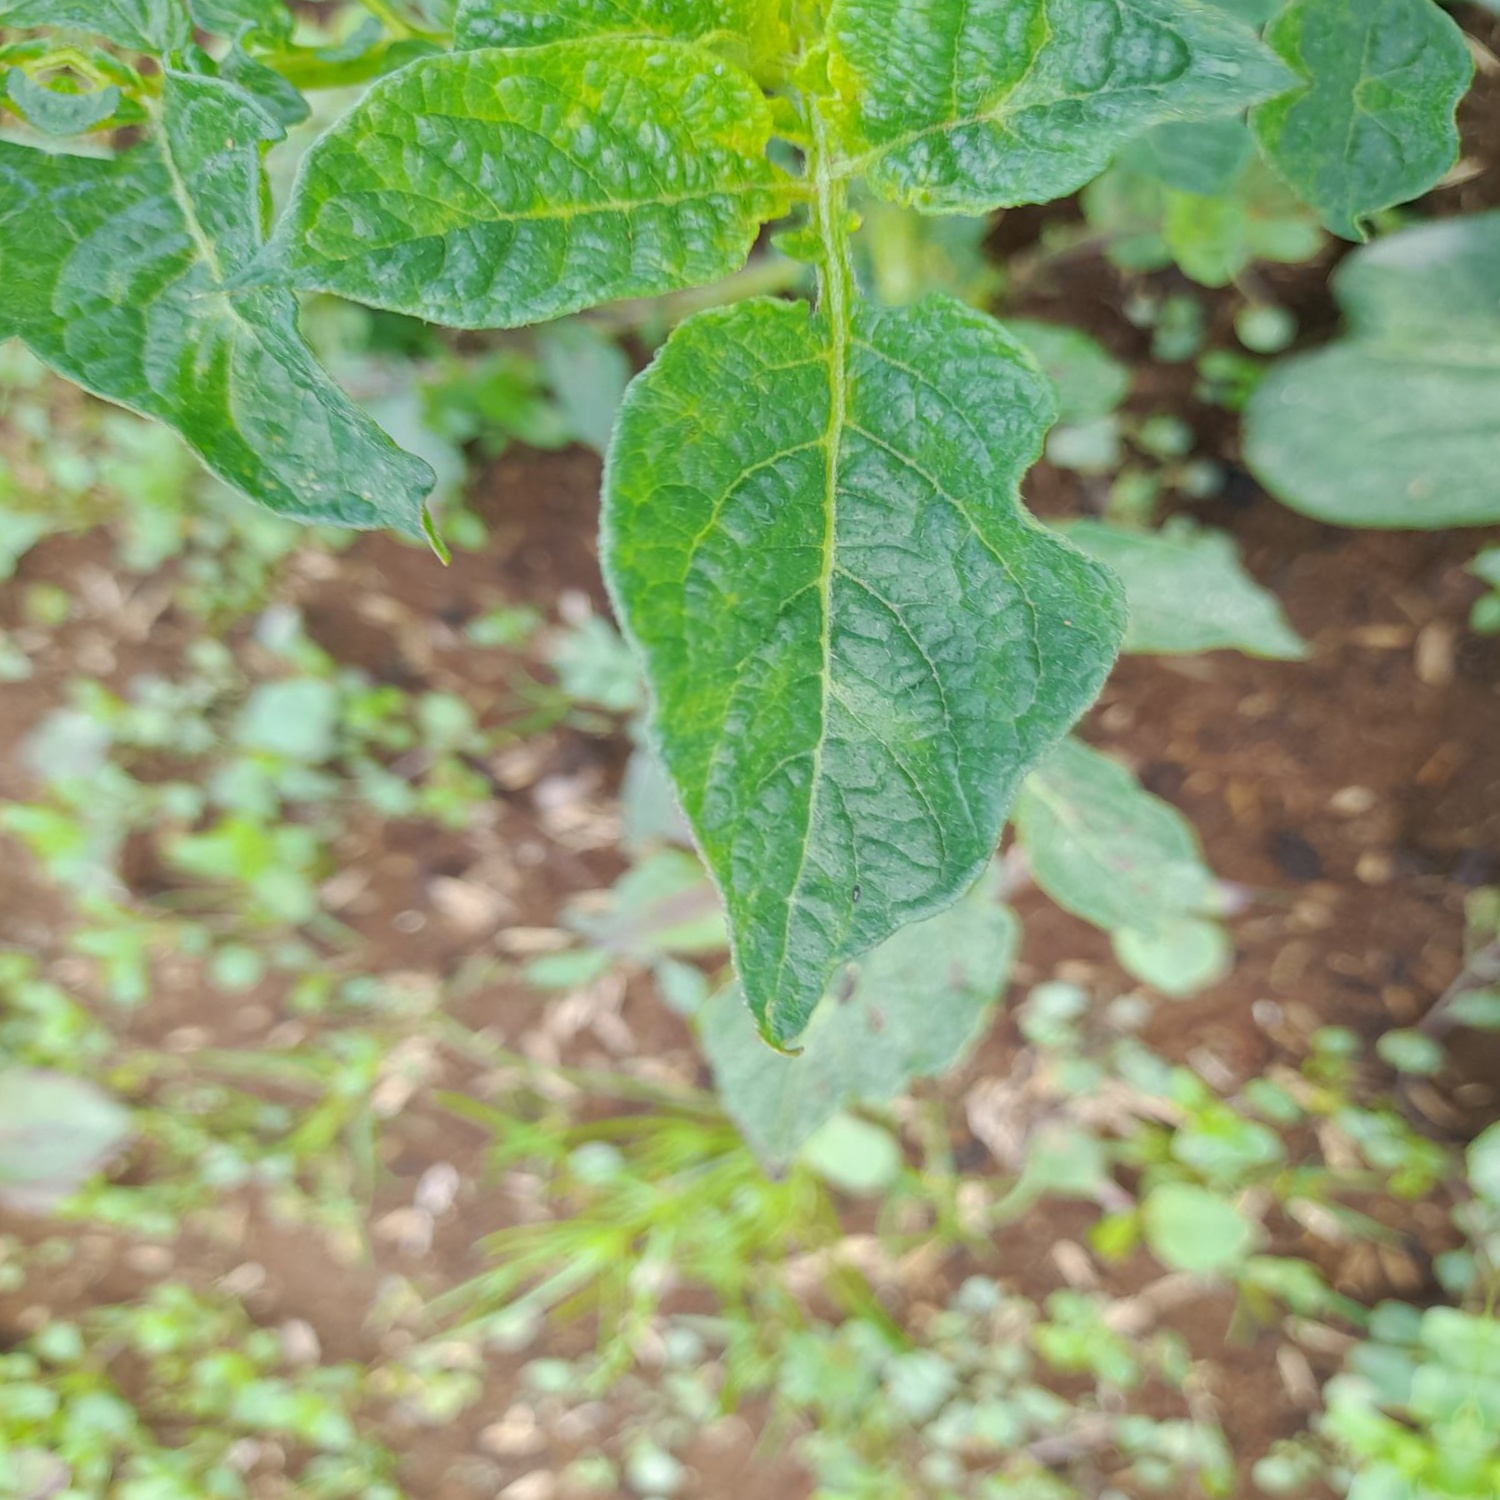
Etiqueta: Virus